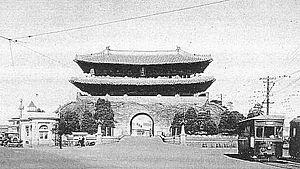
Namdaemun, de son vrai nom Sungnyemun, est l'une des huit portes de la muraille de Séoul, en Corée du Sud, qui entourait la ville lors de la dynastie Joseon. La porte est située dans le quartier Jung-gu, entre la gare de Séoul et la place de l'hôtel de ville, à proximité du marché de Namdaemun.